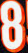
Number: 8